Beverly Eckert

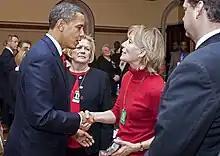
Beverly Eckert shaking hands with President Barack Obama on February 6, 2009. 6 days before her death.

Beverly Eckert (May 29, 1951 – February 12, 2009) was an American activist and advocate for the creation of the 9/11 Commission. She was one of the members of the 9/11 Family Steering Committee for the 9/11 Commission. Eckert's husband, Sean Rooney, died at age 50 in the attacks of September 11, 2001. She pushed for a commission to investigate 9/11 and to establish a memorial.